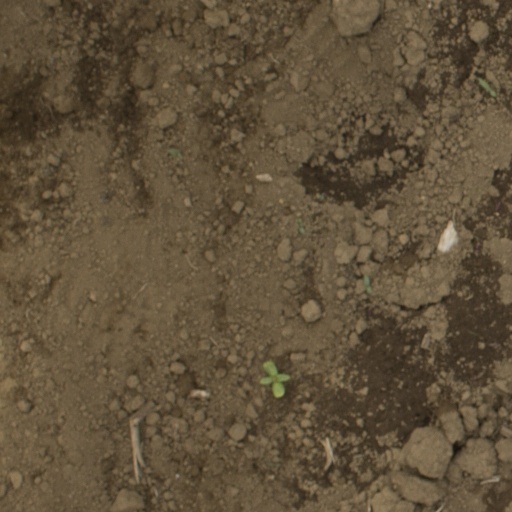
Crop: Jerusalem artichoke